Samuel E. Hill House

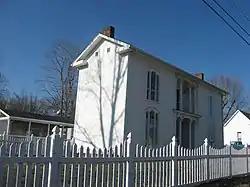

The Samuel E. Hill House, at 519 E. Union St. in Hartford, Kentucky, was built in 1871. It was listed on the National Register of Historic Places in 1980.